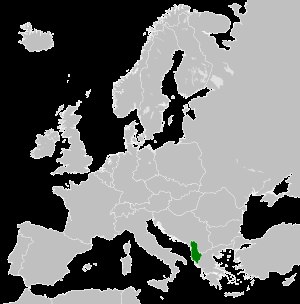
Socialistiske Folkerepublik Albanien
Albaniens placering i Europa.
Folkerepublikken Albanien blev udråbt den 11. januar 1946; fra 1976 ændredes navnet til Socialistiske folkerepublik Albanien. Efter befrielsen i 1944 oprettede Den Demokratiske Front, der havde stået i spidsen for befrielseskampen, den provisoriske Albaniens demokratiske regering. Landet var medlem medlem af Comecon mellem 1949 og 1962 samt af Warszawapagten fra 1955, men meldte sig ud af Warszawapagten efter Albaniens hårde kritik af den sovjetledede invasion af Tjekkoslovakiet i 1968.